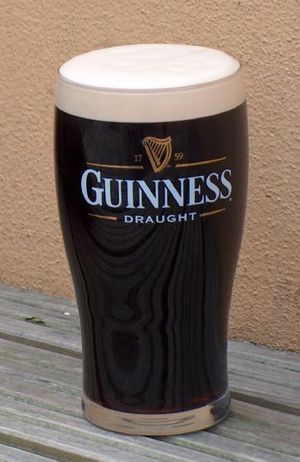
Guinness
Et velskænket glas Guinness med det karakteristiske cremede skum
Guinness eller Guinness plc er et af verdens mest kendte ølprodukter, der stammer fra det bryggeri, som Arthur Guinness grundlagde som St. James's Gate Brewery i Dublin i Irland i 1759.